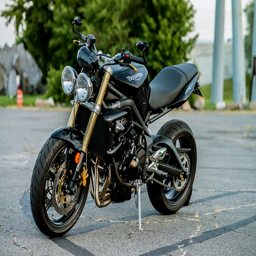
A motorcycle kickstand down on a parking lot
Motorcycle sitting in a parking lot for a photoshoot.
A black motorcycle parked without a rider on the street
A black motorcycle parked in a parking lot.
 A Triumph motorcycle parked in the parking lot.